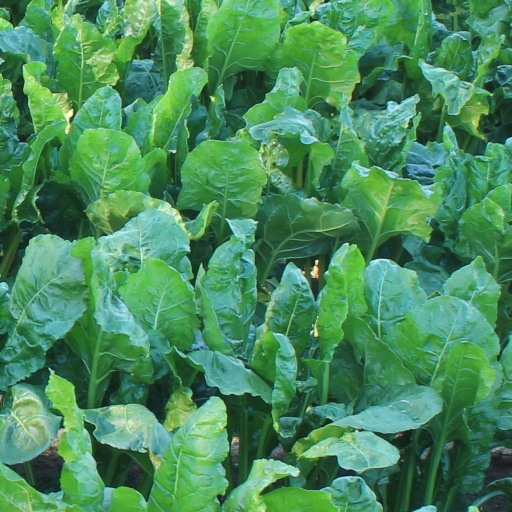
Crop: sugar beet